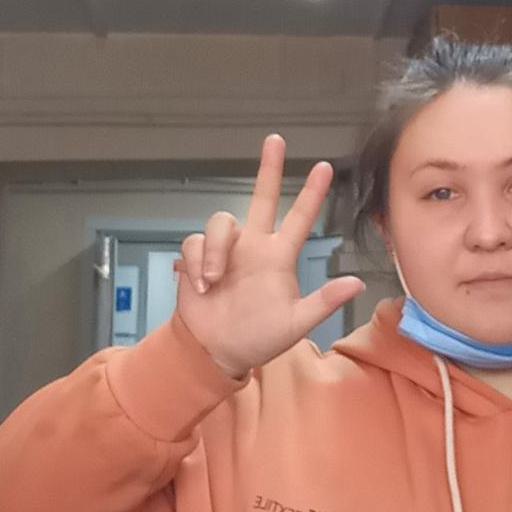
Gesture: three2